Mounir El Hamdaoui

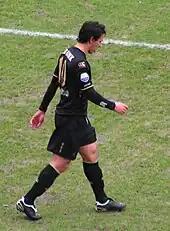
El Hamdaoui with AZ

On 31 August 2007, El Hamdaoui signed with AZ Alkmaar until 2011 as a replacement for Danny Koevermans who left for PSV Eindhoven. On 16 September 2007, he scored on his debut for AZ in a league match against Sparta Rotterdam. By the end of his first season at AZ, he had scored 7 goals in 23 league matches.